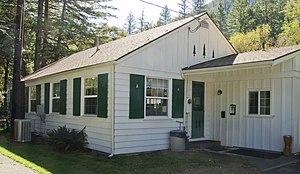
Gasquet ranger station, forêt nationale de Six Rivers et aire de loisirs nationale de Smith River, Gasquet, Californie, États-Unis
Ceci est la liste des lieux historique inscrits sur le registre national dans le comté de Del Norte en Californie.